East German coffee crisis

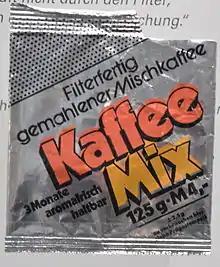
East German coffee mix, consisting of 51% coffee, produced due to shortages

The East German coffee crisis was a shortage of coffee in the late 1970s in East Germany caused by a poor harvest and unstable commodity prices, severely limiting the government's ability to buy coffee on the world markets. As a consequence, the East German government increased its engagement in Africa and Asia, exporting weapons and equipment to coffee-producing nations.